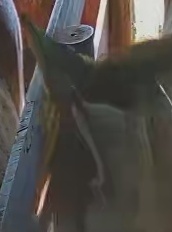
Face region: ears (position_of_ears)
Pain indicator: not_present